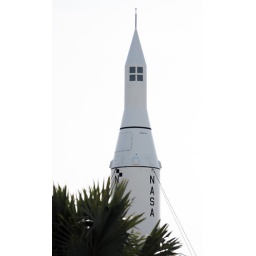
A rocket towers above a palm tree in the rocket garden of the Kennedy Space Center.